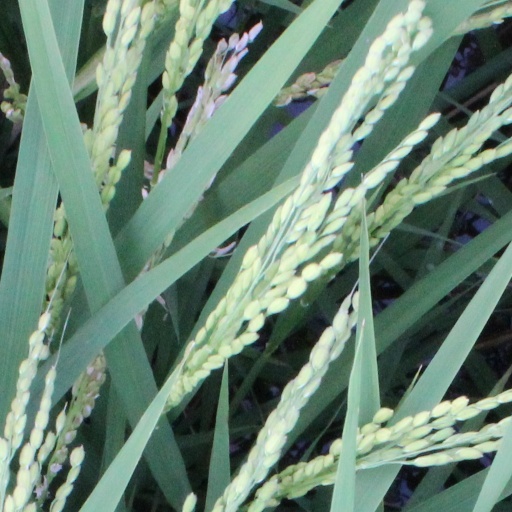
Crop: rice